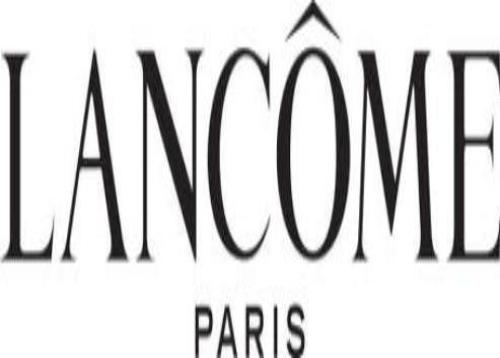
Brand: lancome
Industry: Necessities